Supplì

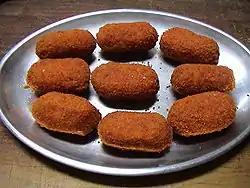
Suggestion for presentation of

The name is first attested in the 19th century, and is a corruption of the term , which is used in French cuisine for all types of croquettes or pieces of meat covered with breadcrumbs.